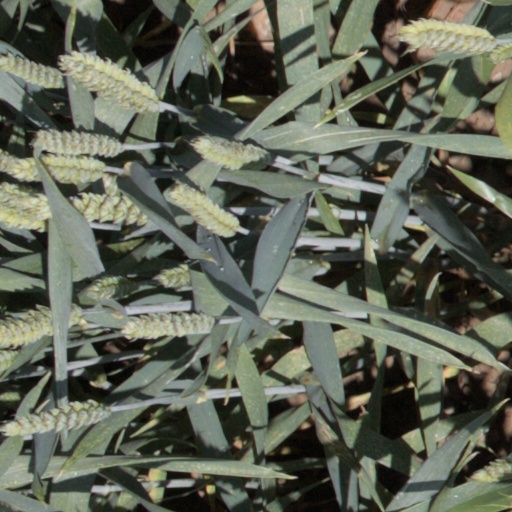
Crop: wheat